Mir-9/mir-79 microRNA precursor family

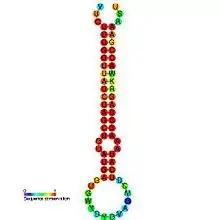
miR-9 microRNA secondary structure and sequence conservation.

The miR-9 microRNA (homologous to miR-79), is a short non-coding RNA gene involved in gene regulation. The mature ~21nt miRNAs are processed from hairpin precursor sequences by the Dicer enzyme. The dominant mature miRNA sequence is processed from the 5' arm of the mir-9 precursor, and from the 3' arm of the mir-79 precursor. The mature products are thought to have regulatory roles through complementarity to mRNA. In vertebrates, miR-9 is highly expressed in the brain, and is suggested to regulate neuronal differentiation. A number of specific targets of miR-9 have been proposed, including the transcription factor REST and its partner CoREST.